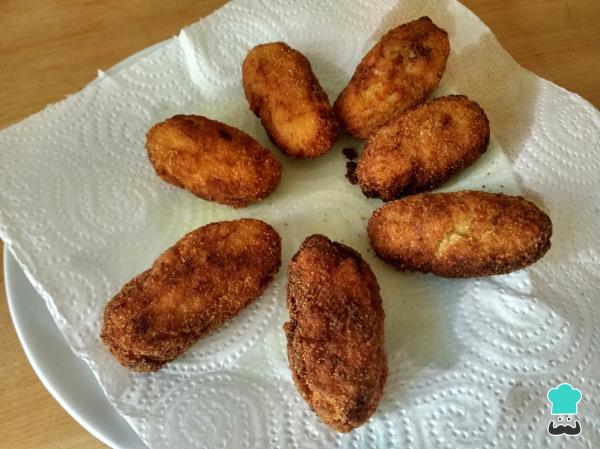
0Colocamos las croquetas de pollo y jamón sobre papel absorbente, dejamos que se enfríen un poco y ¡a comer!Si te encantan las croquetas tanto como a mí, seguro que disfrutas con la receta de croquetas de pavo y manzana o croquetas de cocido. ¡Que aproveche!